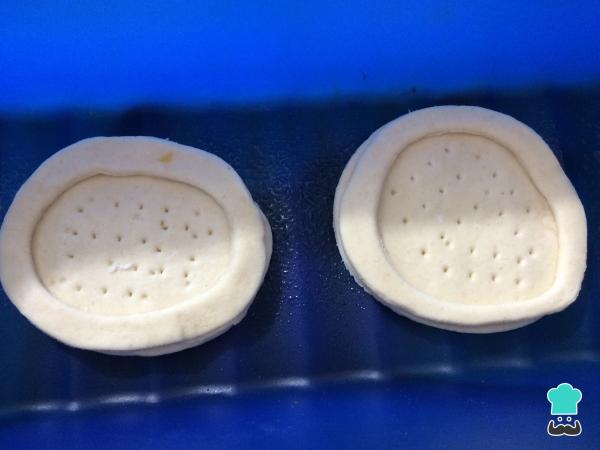
Disponer los volovanes en una refractaria, pinchar con un tenedor la base para evitar que se inflen durante el horneado y pintar los bordes con huevo. Hornear a 180°C durante 15 minutos.